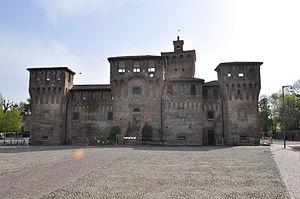
Cento est une ville de la province de Ferrare dans l'Émilie-Romagne en Italie.